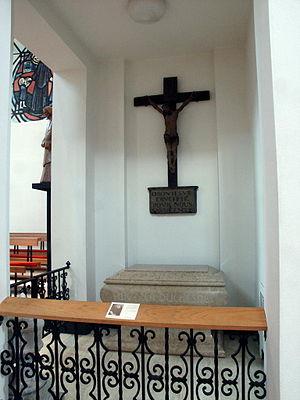
Philippine Duchesne ou Rose-Philippine Duchesne, née le 29 août 1769 à Grenoble et morte le 18 novembre 1852 à Saint-Charles, Missouri, est une religieuse catholique française. Elle développa considérablement en Amérique la Société du Sacré-Cœur de Jésus fondée en 1800 par sainte Madeleine-Sophie Barat et évangélisa les indiens Potawatomi.